Nukufetau

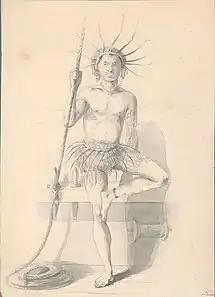
Nukufetau islander (1841).

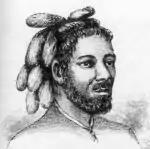
A man from the Nukufetau atoll, drawn by Alfred Agate in 1841.

The traditional history of Nukufetau is that a party of Tongans were the first people to settle. When they landed they found only one "fetau" (or "fetaʻu" in Tongan) tree growing on the atoll, so they called the place Nukufetau – the island of the "fetau". They planted coconut trees and settled on Fale on the western side of the atoll.